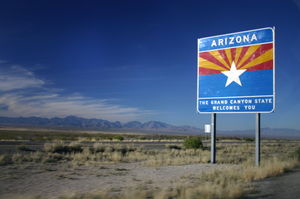
Arizona / Demografi / Religion
Skilt ved grænsen til Arizona
Arizona er en delstat i det sydvestlige USA, der grænser til New Mexico, Utah, Nevada og Californien, og har en international grænse mod delstaterne Sonora óg Baja California i Mexico. Statens navn menes at komme fra det indianske ord arizonac, som betyder "stedet ved den lille kilde". Arizona bliver også kaldt for Grand Canyon State. Arizonas motto er Ditat Deus.